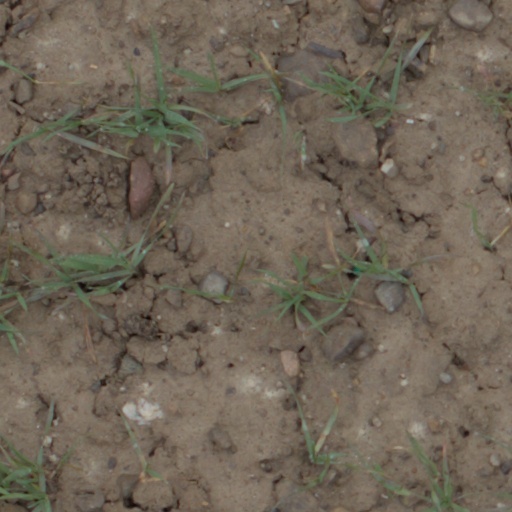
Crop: wheat